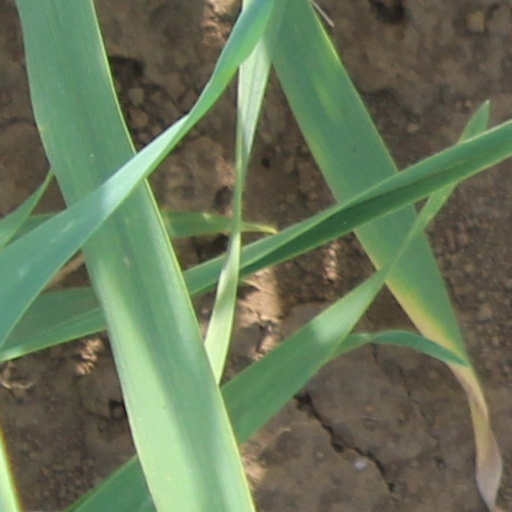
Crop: wheat